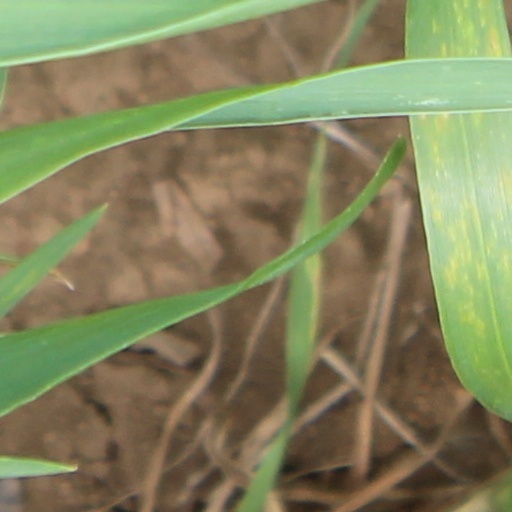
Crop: wheat